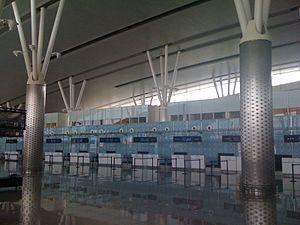
L'aéroport international d'Enfidha-Hammamet est un aéroport tunisien qui dessert Enfida et plus généralement le nord du Sahel tunisien, dont Kairouan et Sousse, et le sud du cap Bon.